History of Lisbon

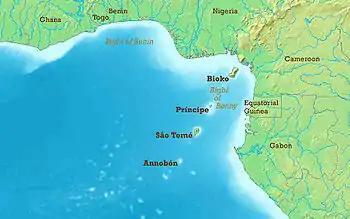
Gulf of Guinea

The prosperity of Lisbon was threatened when the Ottoman Empire invaded and conquered the Arab territories of North Africa, Egypt and the Middle East in the 15th century. The Turks were initially hostile to the interests of Lisbon and its allies in Venice and Genoa; consequently the trade in spices, gold, ivory and other goods suffered heavily. The merchants of Lisbon, many of them descendants of Jews or Muslims with links to North Africa, reacted by seeking to negotiate directly with the sources of these goods, without using Muslim mediators. The Portuguese Jews' connections with the Jews of the Maghreb, and the conquest of Ceuta, allowed the Lisbon merchants to spy on the Arab merchants. They learned that the gold, slaves and ivory brought to Morocco in the great caravans travelled through the Sahara desert from the Sudan (which at that time included all the savannas south of the desert, the current Sahel). and that spices like black pepper were transported to Egyptian ports on the Red Sea from India. The new strategy of the merchants of Lisbon – Christian and Jewish Portuguese, Italian and Portuguese-Italian – was to send ships to the sources of these valuable products.